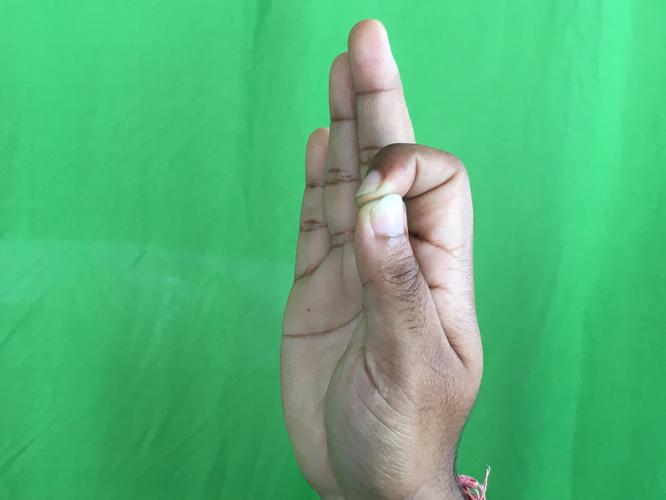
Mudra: Aralam
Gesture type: single_hand